Tam o' Shanter (poem)

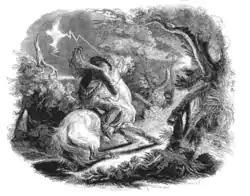
Contemporary woodcut showing Tam wearing his bonnet and sitting astride his horse Meg

The sight he sees is Alloway Kirk, ablaze with light, where a weird hallucinatory dance involving witches and warlocks, open coffins, and even the Devil himself is in full swing. The scene is bedecked in morbidly enthusiastic gothic detail. Tam manages to watch silently until, the dancing old witches having cast off most of their clothes, he is beguiled by the energetic leaping of one comely female witch, Nannie, whose shirt or chemise (cutty-sark) is too short and scanty. He cannot help shouting out in passion: